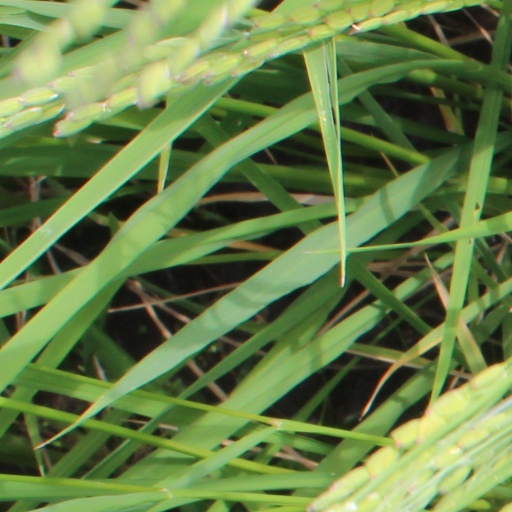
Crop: rice